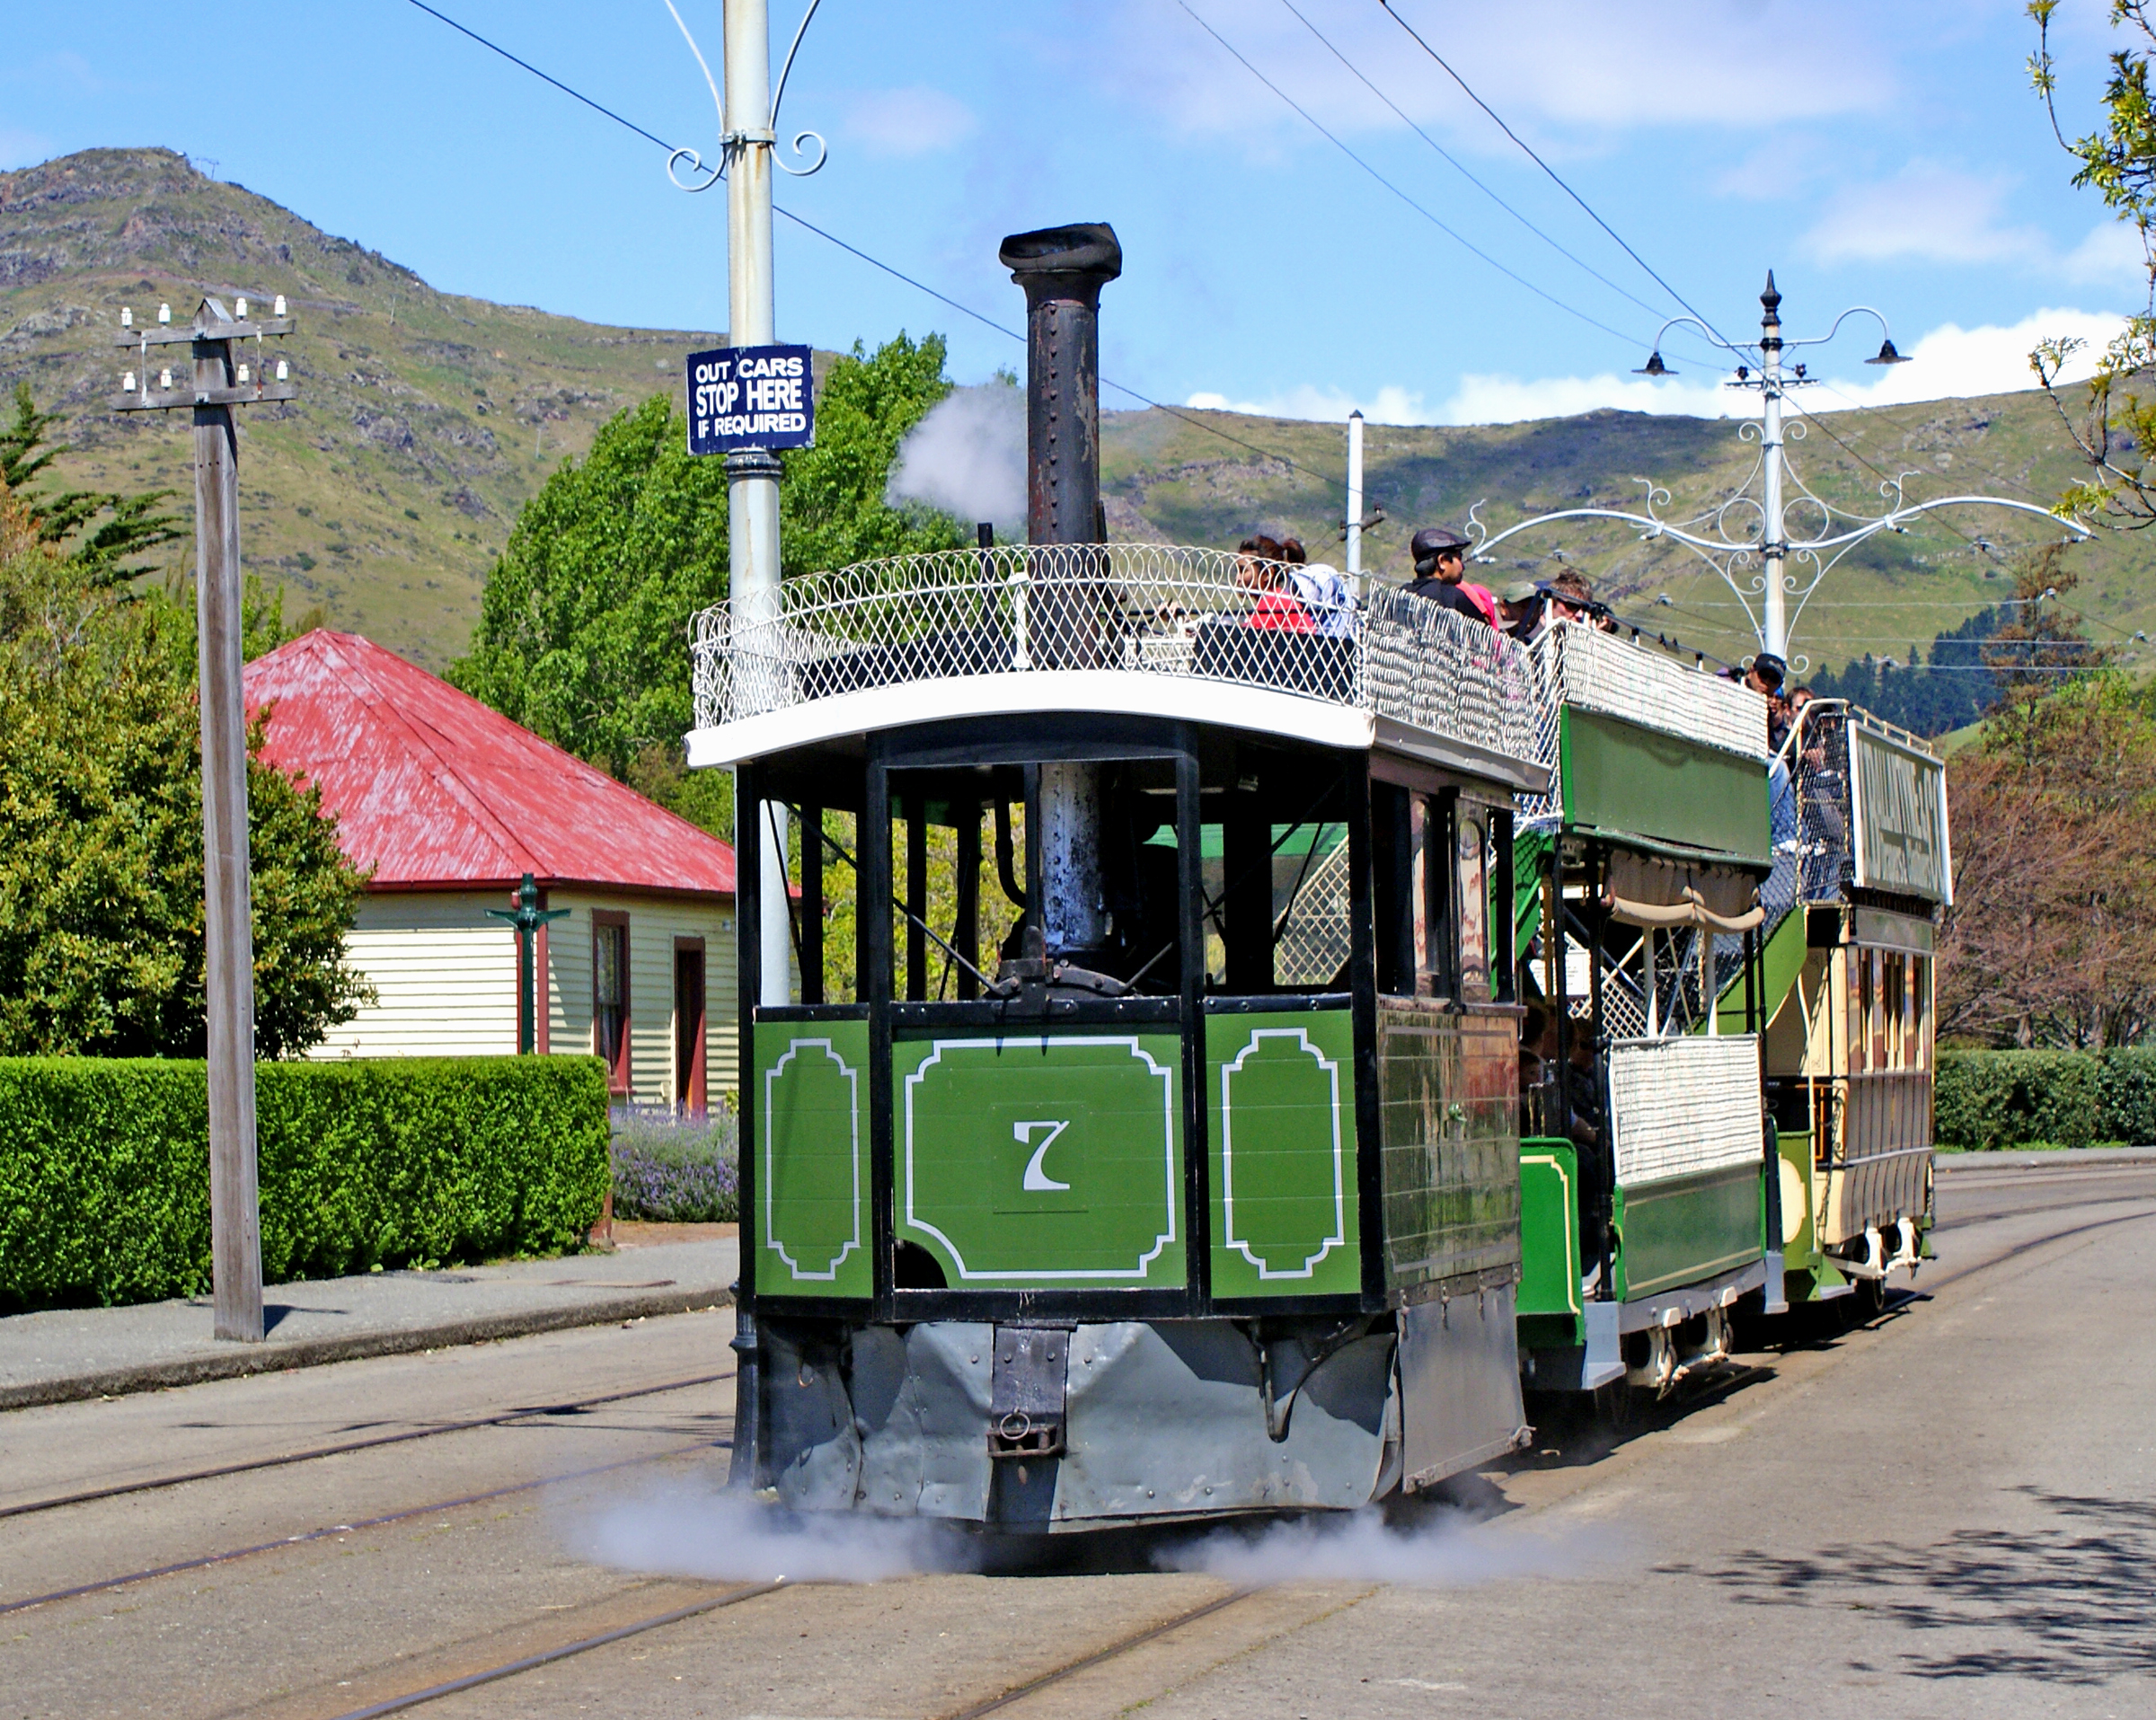
steam, train, tram, transport, vehicle, electricity, cable car, public transport, locomotive, publicdomain, railways, ferrymead, kitsonsteamtram, steamlocomotive, rail transport, land vehicle, residential area, rolling stock, metropolitan area